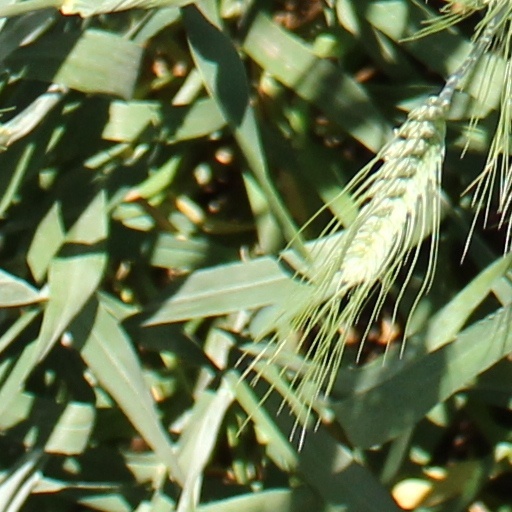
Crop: wheat